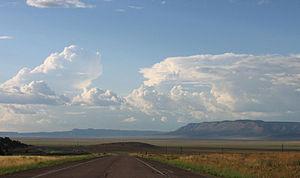
La route 66 est une ancienne route américaine qui reliait Chicago à Santa Monica, entre les années 1926 et 1985 aux États-Unis.